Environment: lab
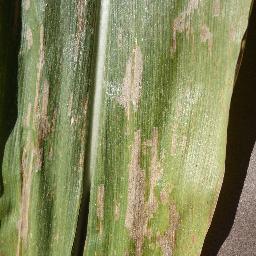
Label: gray_leaf_spot